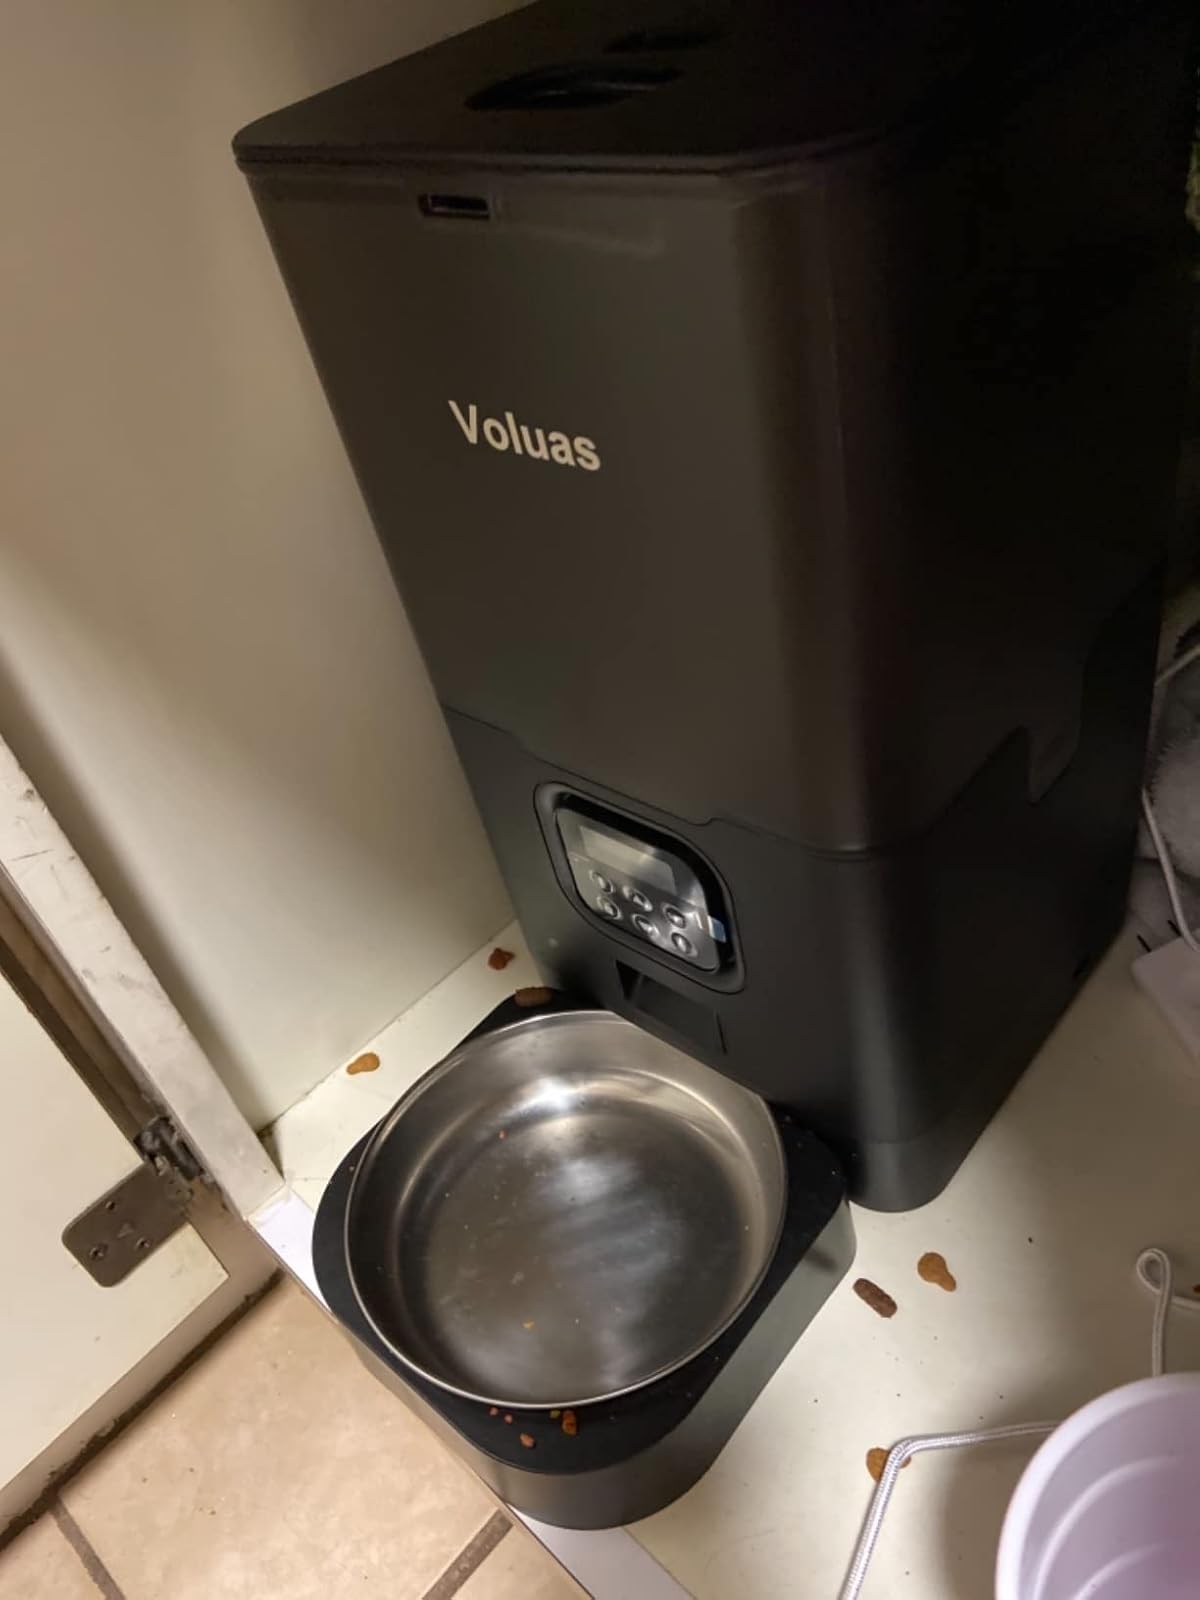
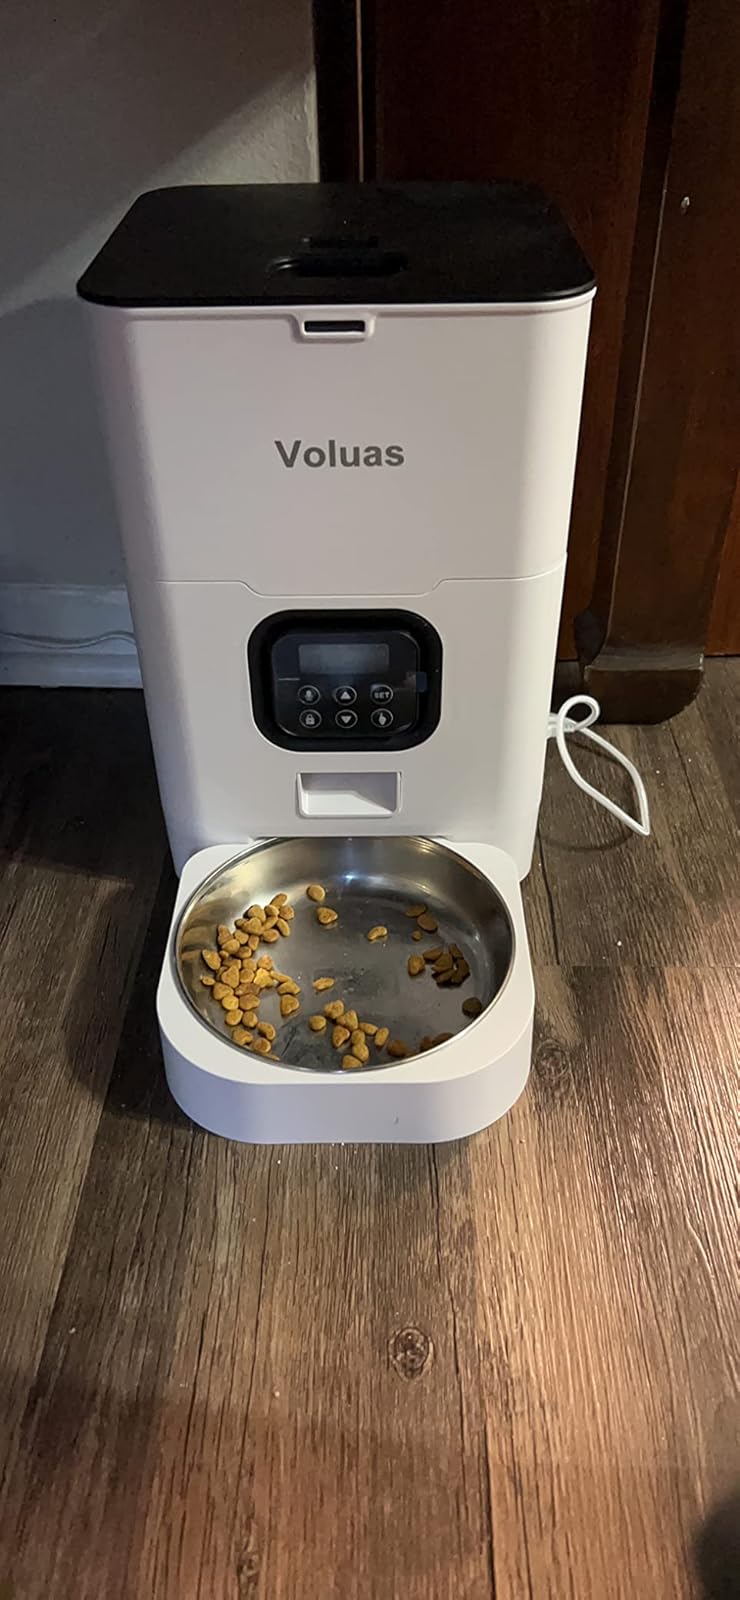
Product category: items_feeder
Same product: no